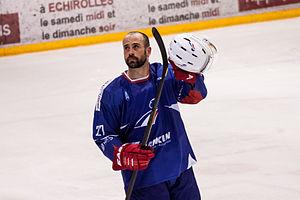
Baptiste Amar est un joueur professionnel français de hockey sur glace. Il évolue au poste de défenseur.